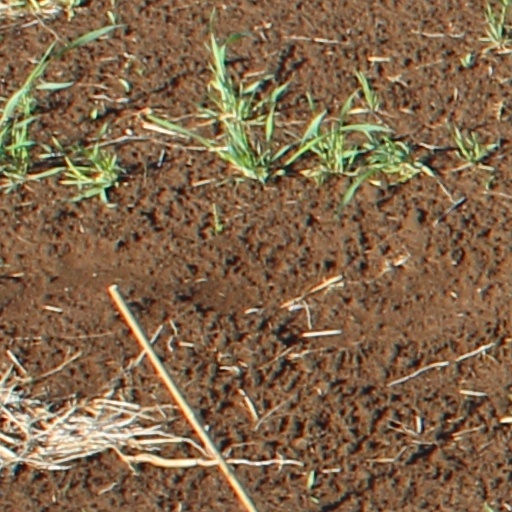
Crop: wheat